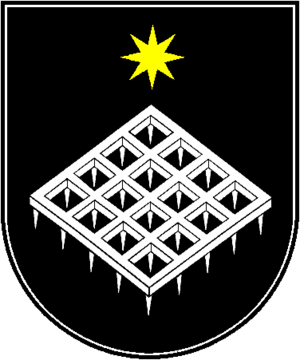
Žarėnai est un village de l'Apskritis de Telšiai en Lituanie. En 2001, la population totale est de 588 personnes.